Bridge to Everywhere

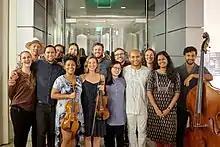
Bridge to Everywhere after a performance at the Brand Library and Art Center in 2019

Bridge to Everywhere is a classical chamber music ensemble and arts organization based in the Los Angeles area that promotes cross-cultural collaborations through musical performances and educational programs. Bridge to Everywhere is currently the ensemble-in-residence at Mount St. Mary's University (Los Angeles).